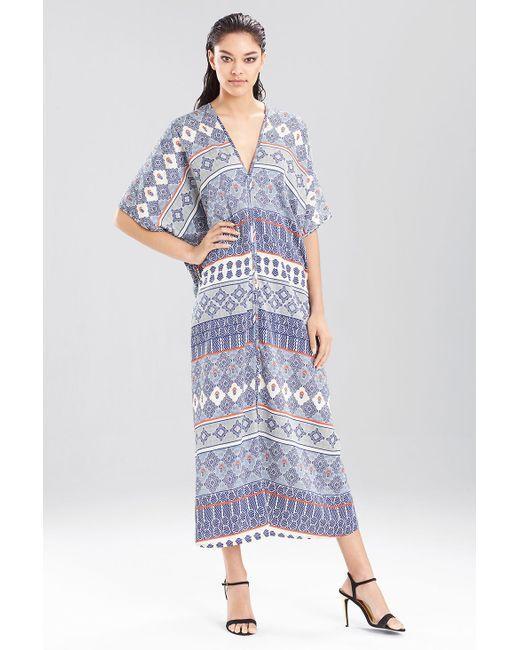
Blaues böhmisches knöchellanges Baumwollkleid